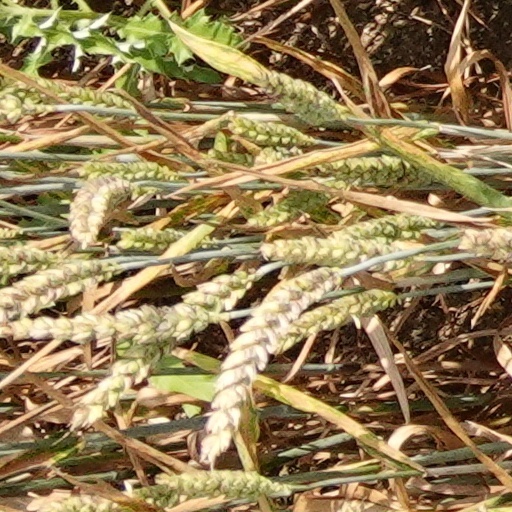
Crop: wheat